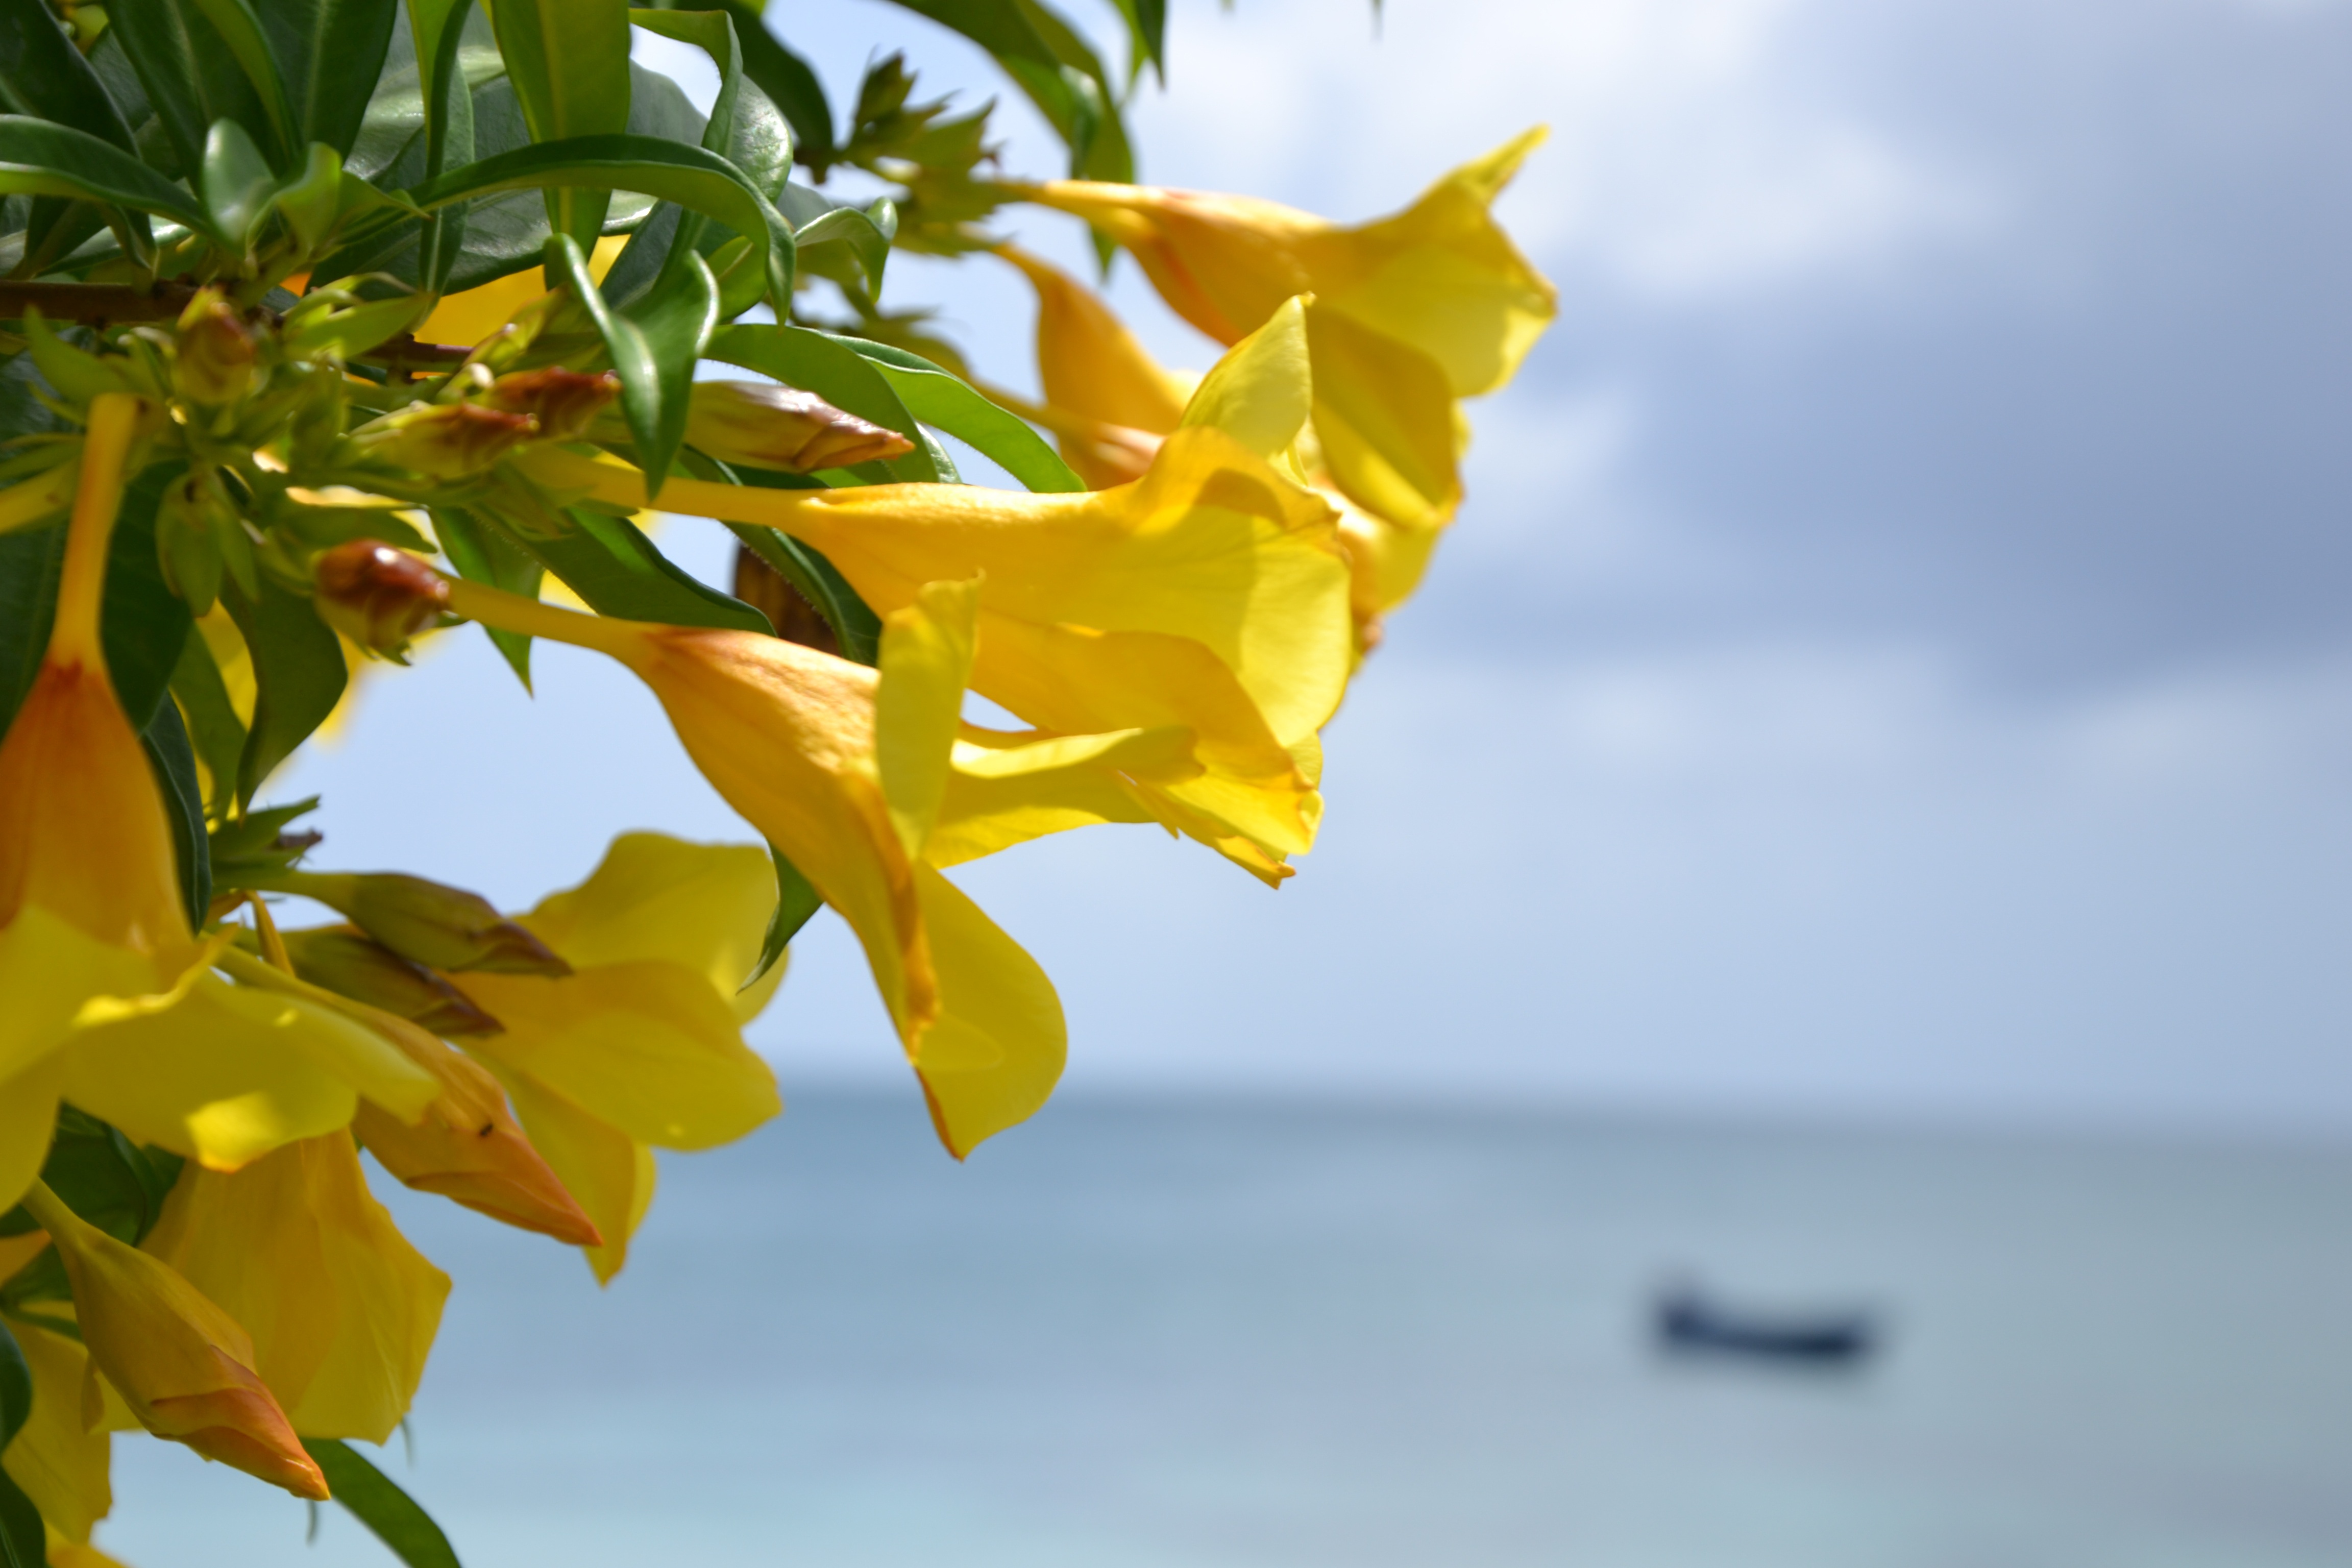
beach, sea, coast, tree, nature, branch, blossom, plant, sunlight, leaf, flower, petal, bloom, idyllic, botany, yellow, flora, season, close up, caribbean, macro photography, flowering plant, plant stem, woody plant, land plant